Siege of Kobanî

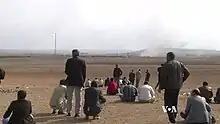
Kurdish civilians watch the fighting in Kobanî from the Turkish border, 30 October 2014

Kobanî's unique geographical position directly on the Turkish border prevented IS from fully surrounding the city. Although Turkey heavily restricted the flow of fighters, weapons, and supplies, some of them still made it into Kobanî. Over 1,000 defenders of Kobanî were treated in Turkish hospitals, and the border functioned as an escape route of last resort for defenders.